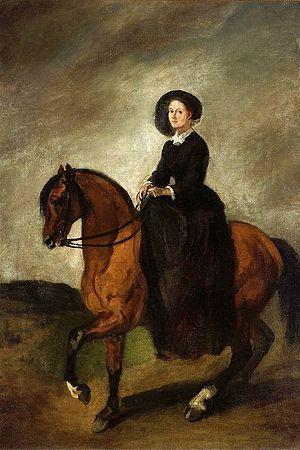
La peinture de portrait est un genre de la peinture où l'intention est de montrer l'apparence visuelle du modèle. Le terme est généralement appliqué à la représentation de sujets humains. En plus de la peinture, les portraits peuvent également être faits au moyen d'autres médias tels que gravure, lithographie, photographie, vidéo et médias numériques.